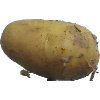
Label: Potato White 1